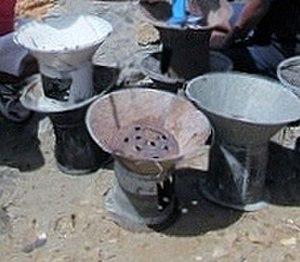
brasero
Le fatapera [fatapéR] est un ustensile traditionnel de Madagascar. C'est un foyer ou réchaud à charbon de bois principalement utilisé pour la cuisson des aliments.